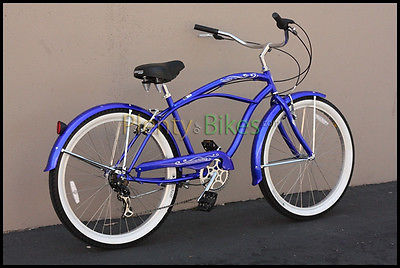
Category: bicycle